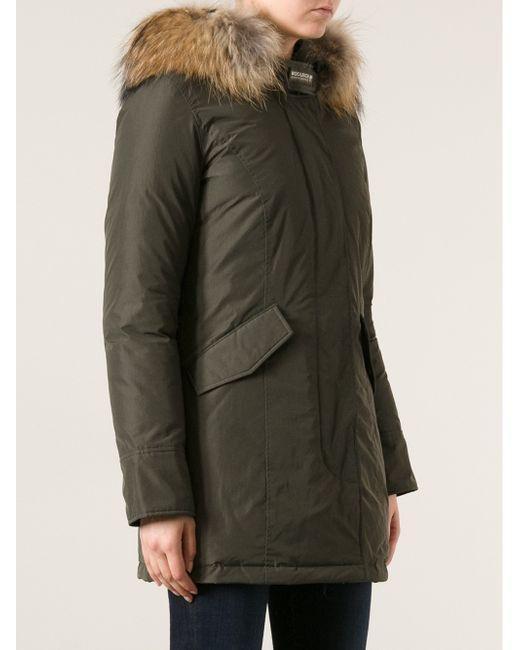
Olivgrüne Winterjacke mit Pelzmütze